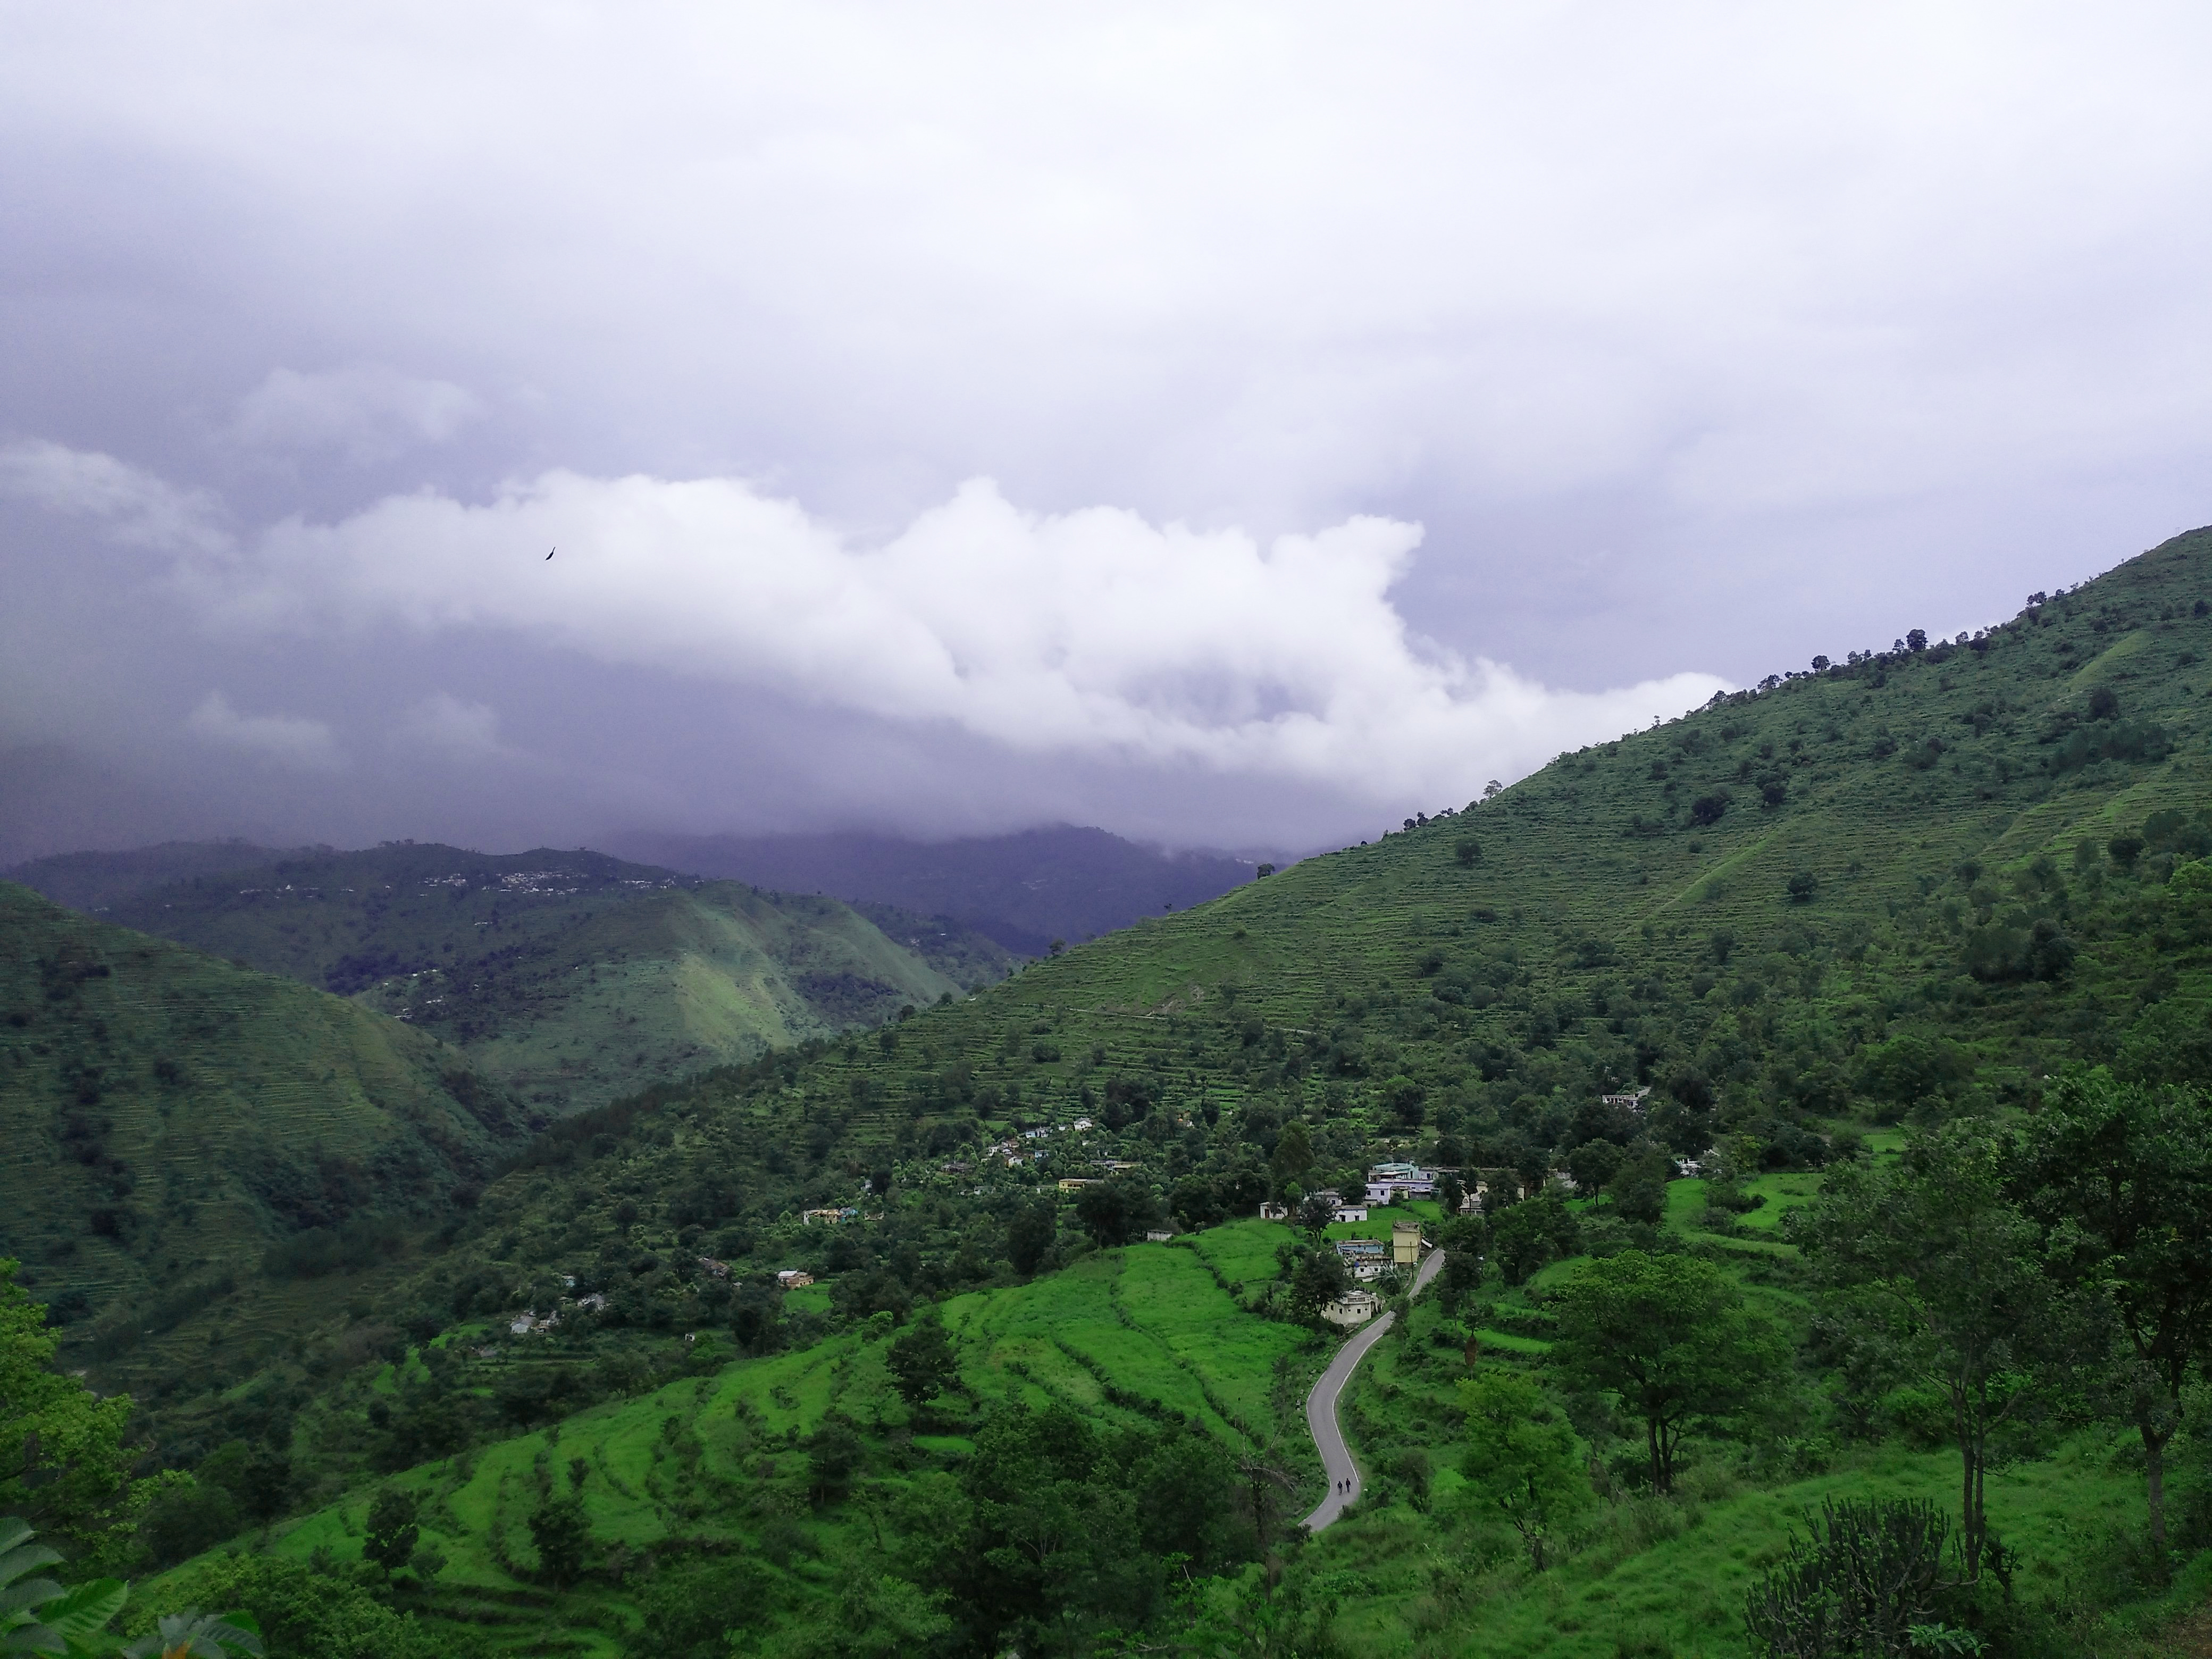
natural, nature, forest, landscape, fall, path, tree, relax, summer, sea, flower, green, outdoor, colorful, trees, scenery, calm, autumn, beach, meadow, water, spring, tranquil, highland, mountainous landforms, hill station, vegetation, mountain, hill, sky, atmospheric phenomenon, wilderness, cloud, valley, jungle, mount scenery, grassland, rainforest, rural area, mountain range, plantation, ridge, grass, fell, terrain, national park, plant, tropical and subtropical coniferous forests